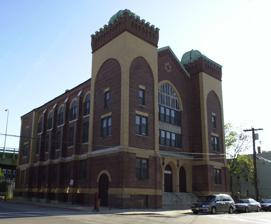
Building: Congregation Agudath Shalom
Country: United States of America
Year built: 1909
Open Orthodox synagogue in Massachusetts Not to be confused with Congregation Agudath Sholom . Congregation Agudath Shalom Congregation Agudath Shalom synagogue Religion Affiliation Orthodox Judaism Rite Open Orthodoxy Location Location 145 Walnut Street, Chelsea , Massachusetts Location in Massachusetts Geographic coordinates 42°23′34″N 71°2′15″W / 42.39278°N 71.03750°W / 42.39278; -71.03750 Architecture Architect(s) Harry Dustin Joll Style Romanesque Revival Date established 1887 (as a congregation) Completed 1909 Website walnutstreetsynagogue .com Congregation Agudath Shalom U.S. National Register of Historic Places Area 0.2 acres (0.081 ha) NRHP reference No. 93000283 Added to NRHP April 16, 1993 Congregation Agudath Shalom , also known as Agudas Sholom the Walnut Street Synagogue or the Walnut Street Shul , is an historic Open Orthodox Jewish synagogue located at 145 Walnut Street in Chelsea , Massachusetts , in the United States. History The congregation was founded in  1887. The present building was erected in 1909, one year after the great fire that destroyed a third of the buildings in the city.  The architect was Harry Dustin Joll.  The congregation's previous building was destroyed in the great fire. It is the oldest surviving synagogue in Chelsea, a city that was one-third Jewish at the time the synagogue was built. The synagogue possesses a "remarkable" series of wall and ceiling frescoes painted by Jewish immigrant artists. The "magnificent" carved Torah Ark was created by a noted Boston-area cabinetmaker who specialized in synagogue furniture, San Katz, in the 1920s. The synagogue was added to the National Register of Historic Places in 1993. 2016 In 2016, Congregation Agudath Shalom hired Rabbi Lila Kagedan as its full-time spiritual leader.  Kagedan is the first graduate of Yeshivat Maharat to take the title of Rabbi for her work as a female Orthodox leader. She had previously worked and taught in the Boston area for over ten years. The Synagogue continues to operate as an Orthodox Shul. Kagedan is the first female rabbi of a U.S. Orthodox Jewish synagogue. Gallery Agudas Sholom chapel at Everett Jewish Cemetery See also National Register of Historic Places listings in Suffolk County, Massachusetts References